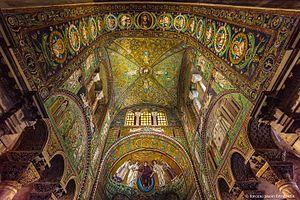
L’art paléochrétien, ou art et architecture primitifs chrétiens est un art produit par les chrétiens ou sous un patronage chrétien entre l'an 200 et l'an 500. Avant l'an 200, il reste peu de productions artistiques qui puissent être qualifiées de chrétiennes avec certitude. Après l'an 500, l'art paléochrétien ouvre la voie à l'art byzantin, et à l'art du haut Moyen Âge.
La basilique Saint-Vital est une basilique italienne datant du VIᵉ siècle, située à Ravenne, en Émilie-Romagne. C'est l'un des monuments les plus représentatifs de l'architecture et de l'art byzantins en Europe occidentale. Connue pour son ensemble de mosaïques du VIᵉ siècle, elle est inscrite, avec d'autres monuments de Ravenne, sur la liste du patrimoine mondial de l'Unesco.
L'architecture paléochrétienne désigne la plus ancienne période de l'architecture chrétienne, qui s'est développée dans l'Empire romain dans l'Antiquité tardive.